The Holy Family with a Little Bird

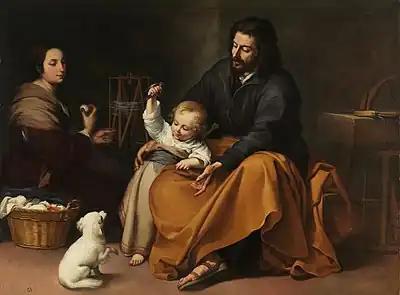
"The Holy Family with a Little Bird" (c. 1650) by Bartolomé Esteban Murillo

The Holy Family with a Little Bird is a c.1650 oil on canvas painting by Bartolomé Esteban Murillo, acquired for the Spanish royal collection by Elisabeth Farnese in 1744 and now in the Prado Museum in Madrid. It shows Saint Joseph, the Virgin Mary and the Christ Child.